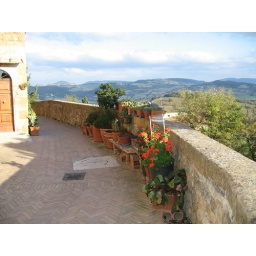
Potted plants along the wall in Pienza.